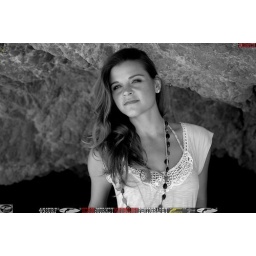
Photoshoot of a pretty swimsuit bikini model.Before the shoot, in a white shirt and blue jeans.&amp;amp; a cool black necklace.